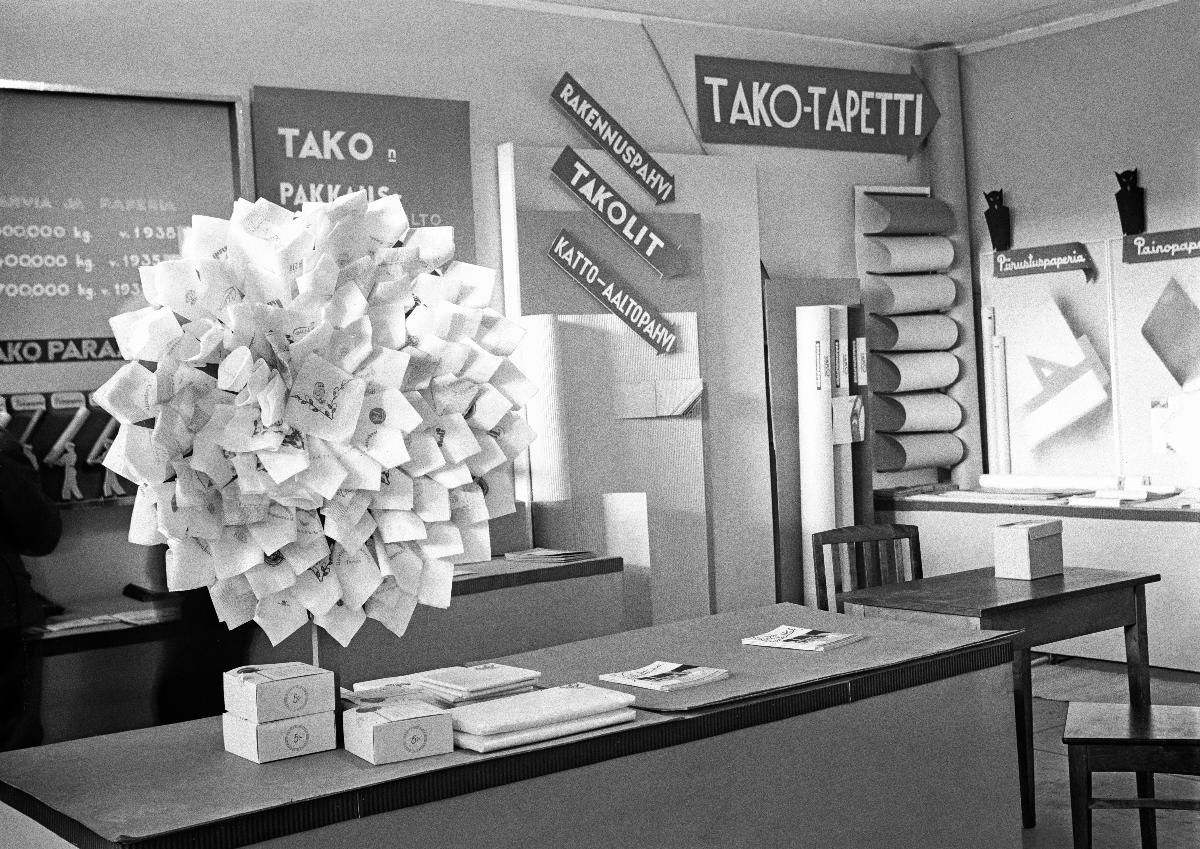
Kevätmessut Helsingin Messuhallissa 1938
Vårmässa i Helsingfors Mässhall 1938; Spring Fair at Helsinki Fair Hall 1938
sisällön kuvaus: Kevätmessut Helsingin Messuhallissa huhtikuussa 1938. content description: Spring Fair at Helsinki Fair Hall in April 1938. innehållsbeskrivning: Vårmässa i Helsingfors Mässhall i april 1938.
Kuvaaja: Sundström, Hugo, kuvaaja
Vuosi: 1938
Paikka: Suomi, Uusimaa, Helsinki
Aiheet: HBL; messut (tapahtumat); näyttelyt; Tako; tapetit; trade fairs; exhibitions; fairs; wall papers; wallpapers; mässor (evenemang); utställningar; mässor; tapeter